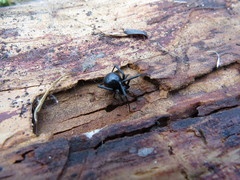
Species: Lactrodectus_hesperus